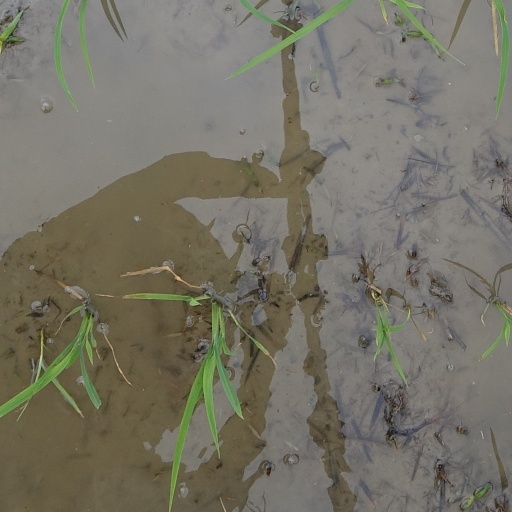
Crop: rice